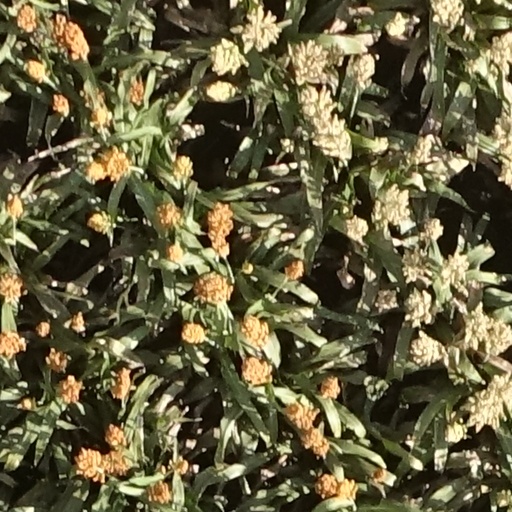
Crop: sorghum